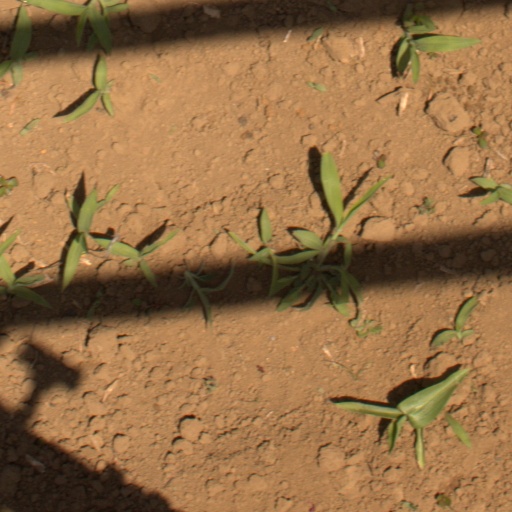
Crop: Jerusalem artichoke